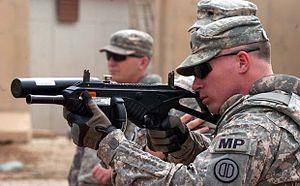
Le FN 303 est une arme à létalité réduite de conception belge fabriquée par la FN Herstal depuis 2003.